List of Gossip Girl: Acapulco episodes

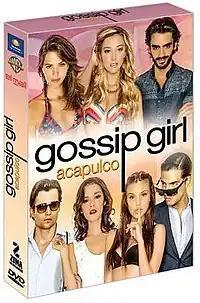
DVD cover art

"" is a Mexican television series that premiered on August 5, 2013, in Mexico on Golden Premier and ended on September 6, 2013, after 25 episodes. "Gossip Girl: Acapulco" is the Mexican adaptation of "Gossip Girl", and is produced by El Mall and Warner Brothers International Television. Pedro Torres serves as executive producer. The first season summarises the original "Gossip Girl" seasons 1 and 2, as the producer wanted to have a more dramatic and intense storyline.